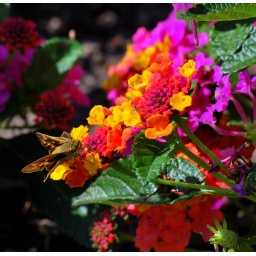
Southern Skipperling butterfly on Lantana camera plant in our front yard.